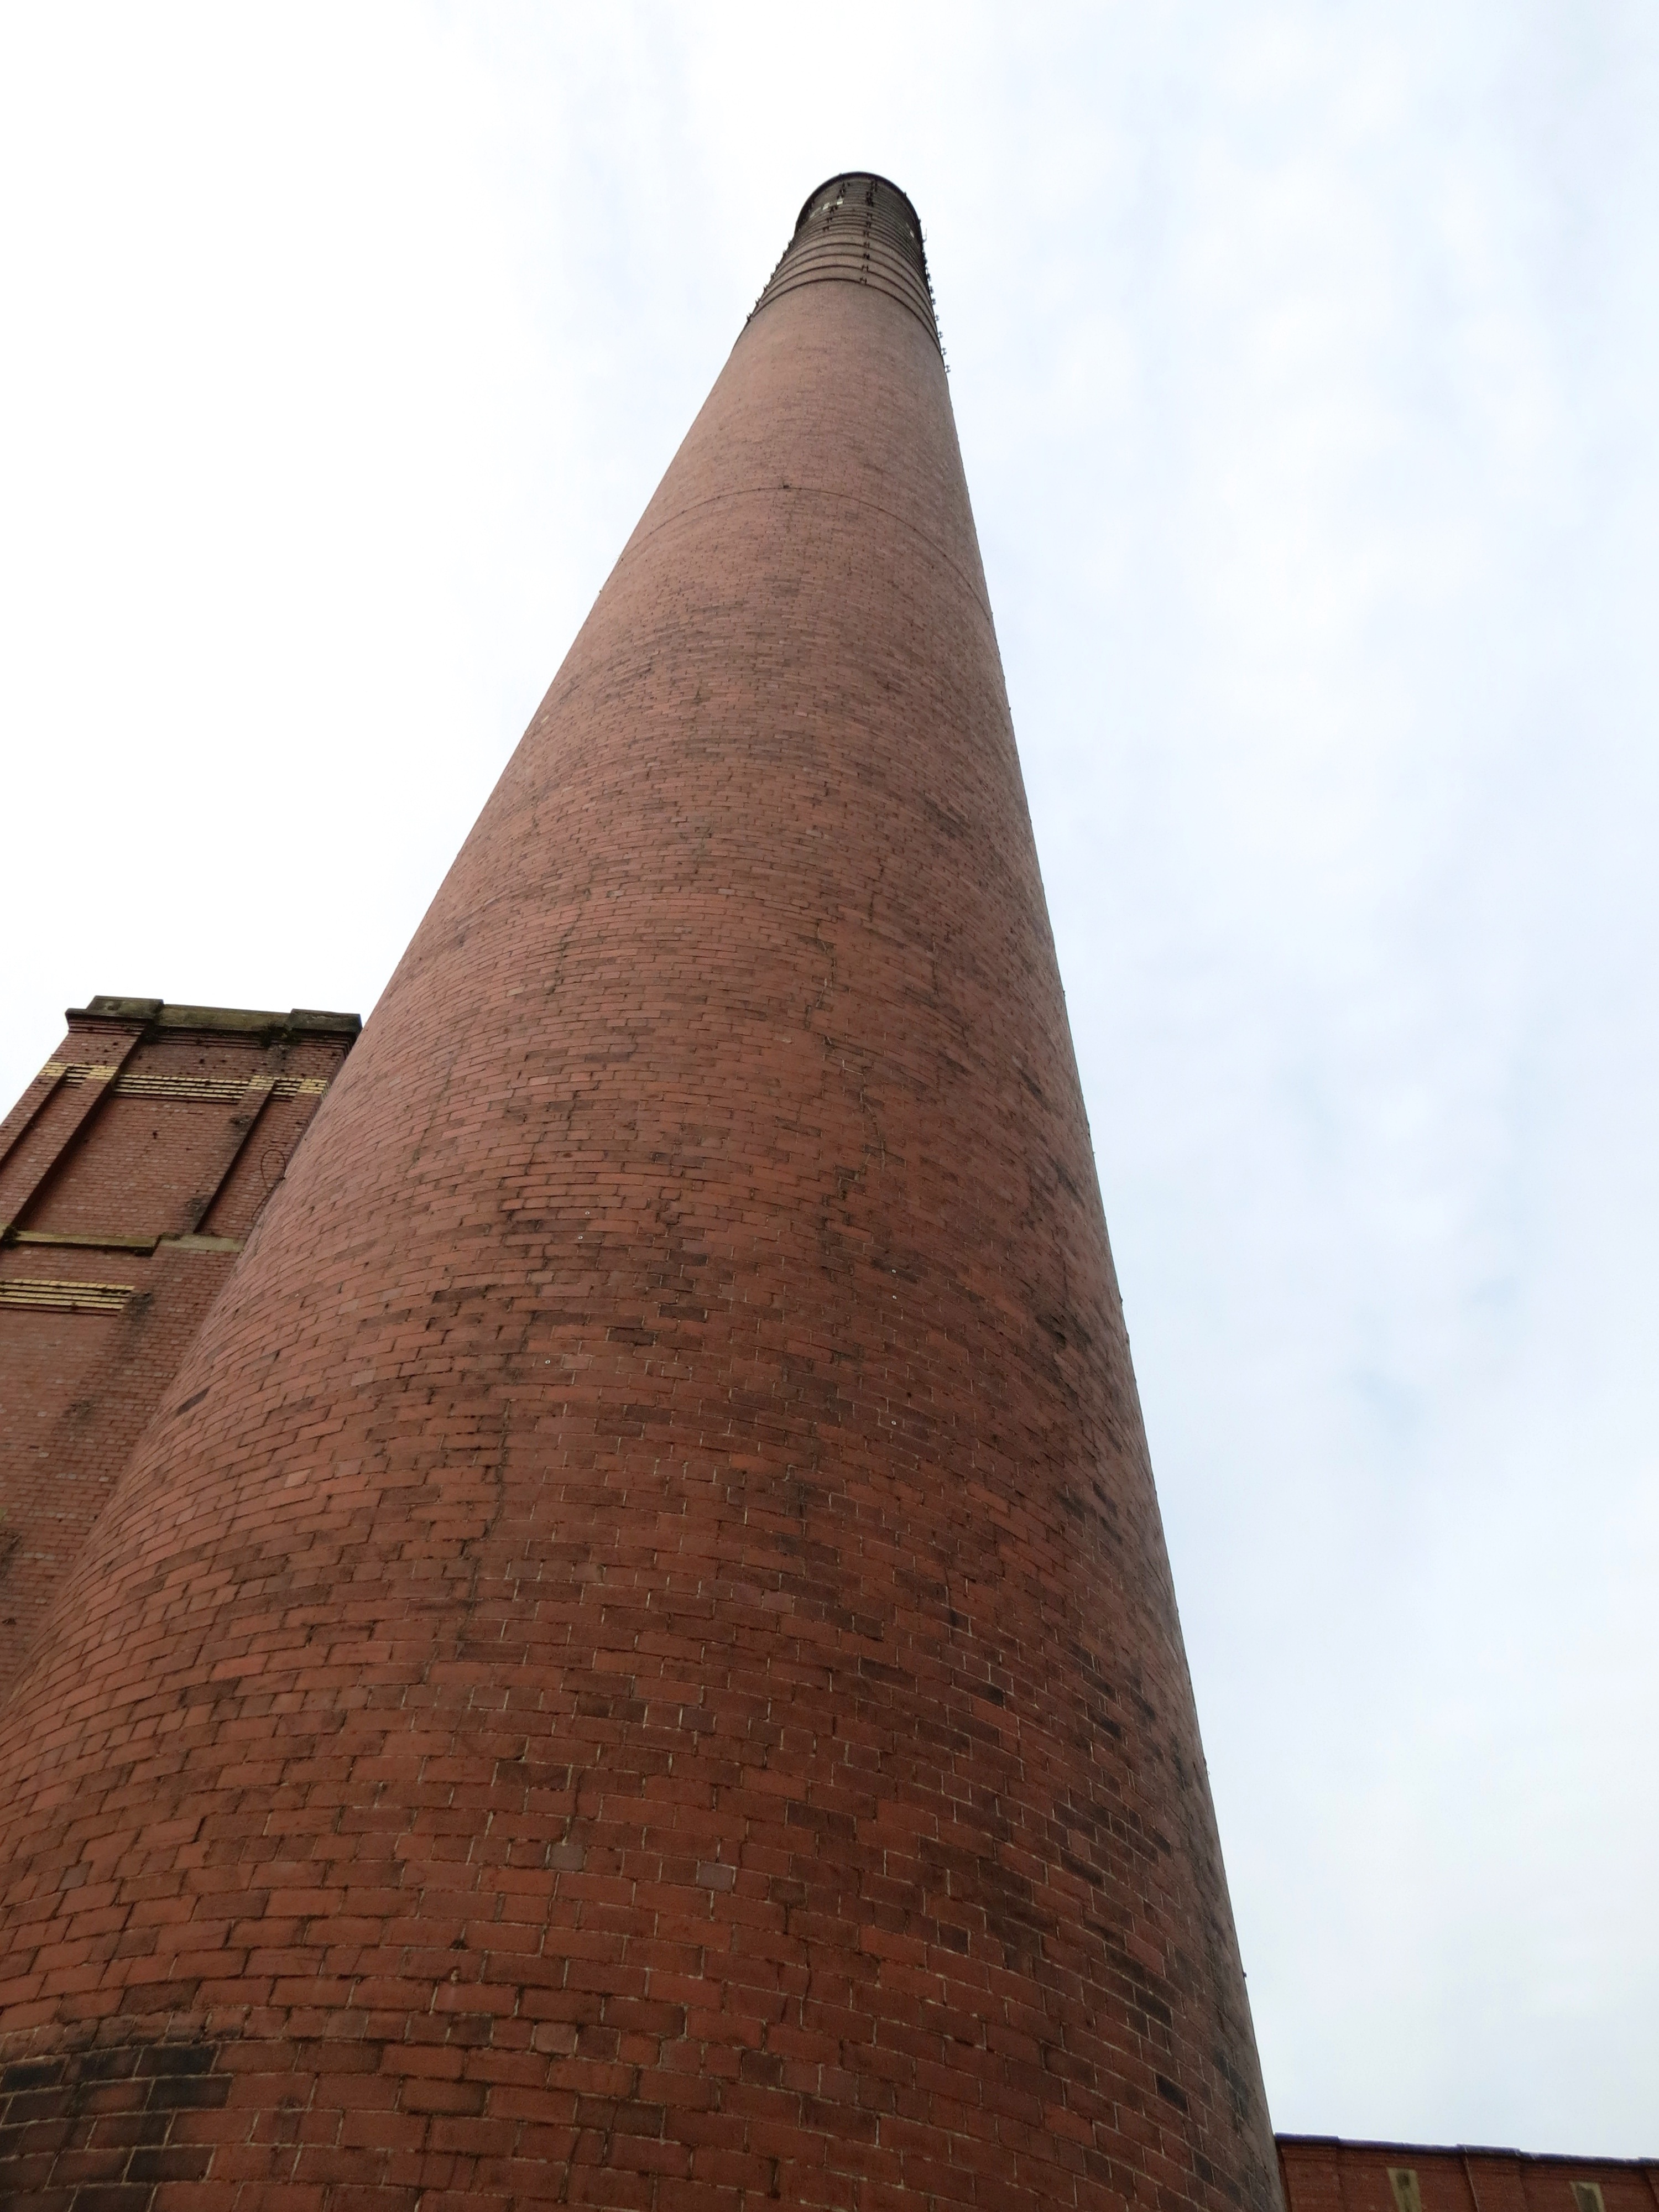
roof, building, monument, tower, pyramid, chimney, landmark, industrial, factory, industry, material, manufacturing, memorial, temple, smokestack, obelisk, shape, monolith